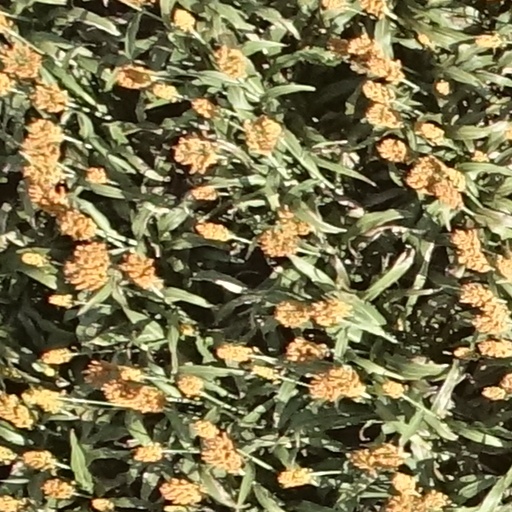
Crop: sorghum